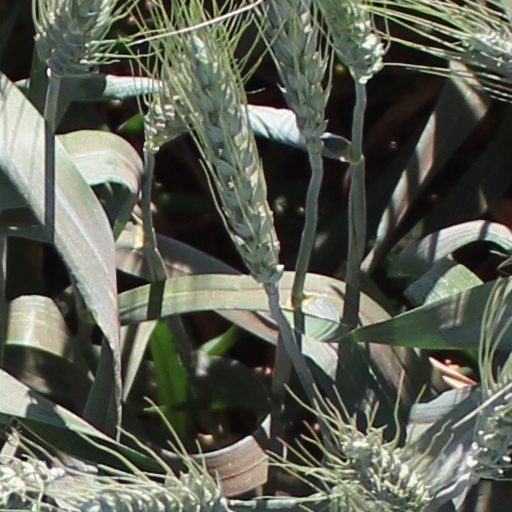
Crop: wheat